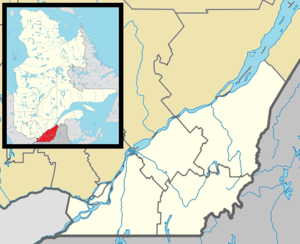
Carte du sud du Québec.